Wuaneita Society

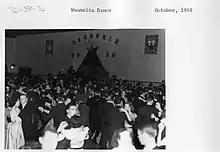
Wuaneita Society Dance, 1939. Source: University of Alberta Archives

Later, in the 1950s and 60s, the students operated Wuaneita Hall in the old Students' Union Building as a women-only space for studying and socializing.